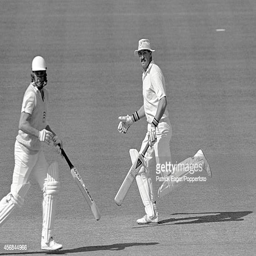
cricket player and cricketer during their partnership for person